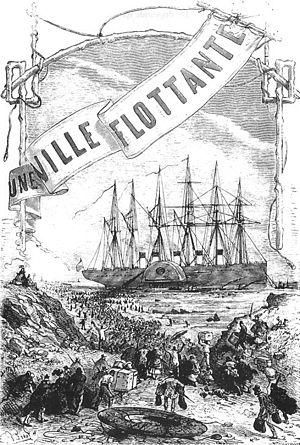
Jules Verne: ""Une Ville flottante"" (1869), dessins par Jules Férat. This file was uploaded with Commonist."